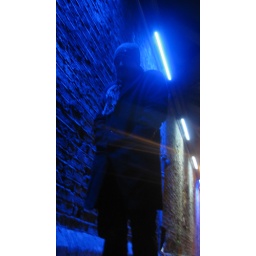
The bright blue lights near a bus stop in London.